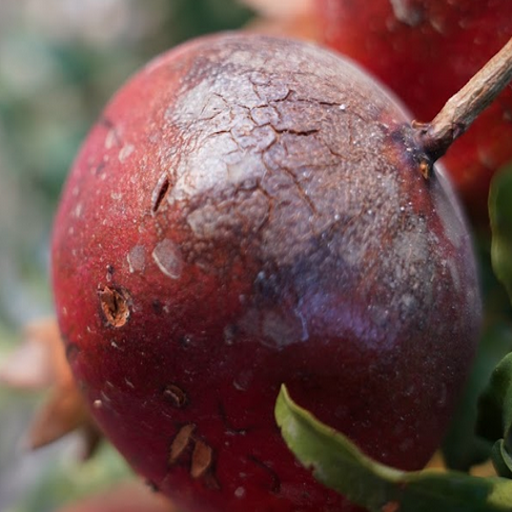
Label: Sunburn